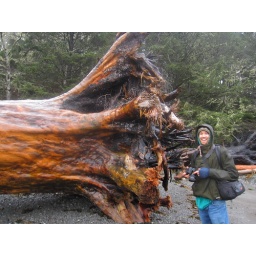
Chris by a big beach tree